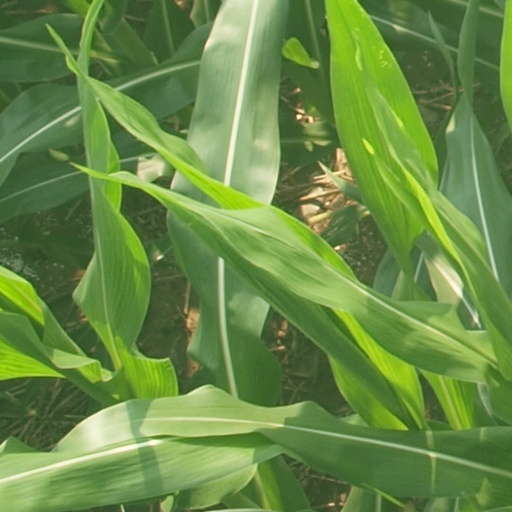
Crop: maize; corn